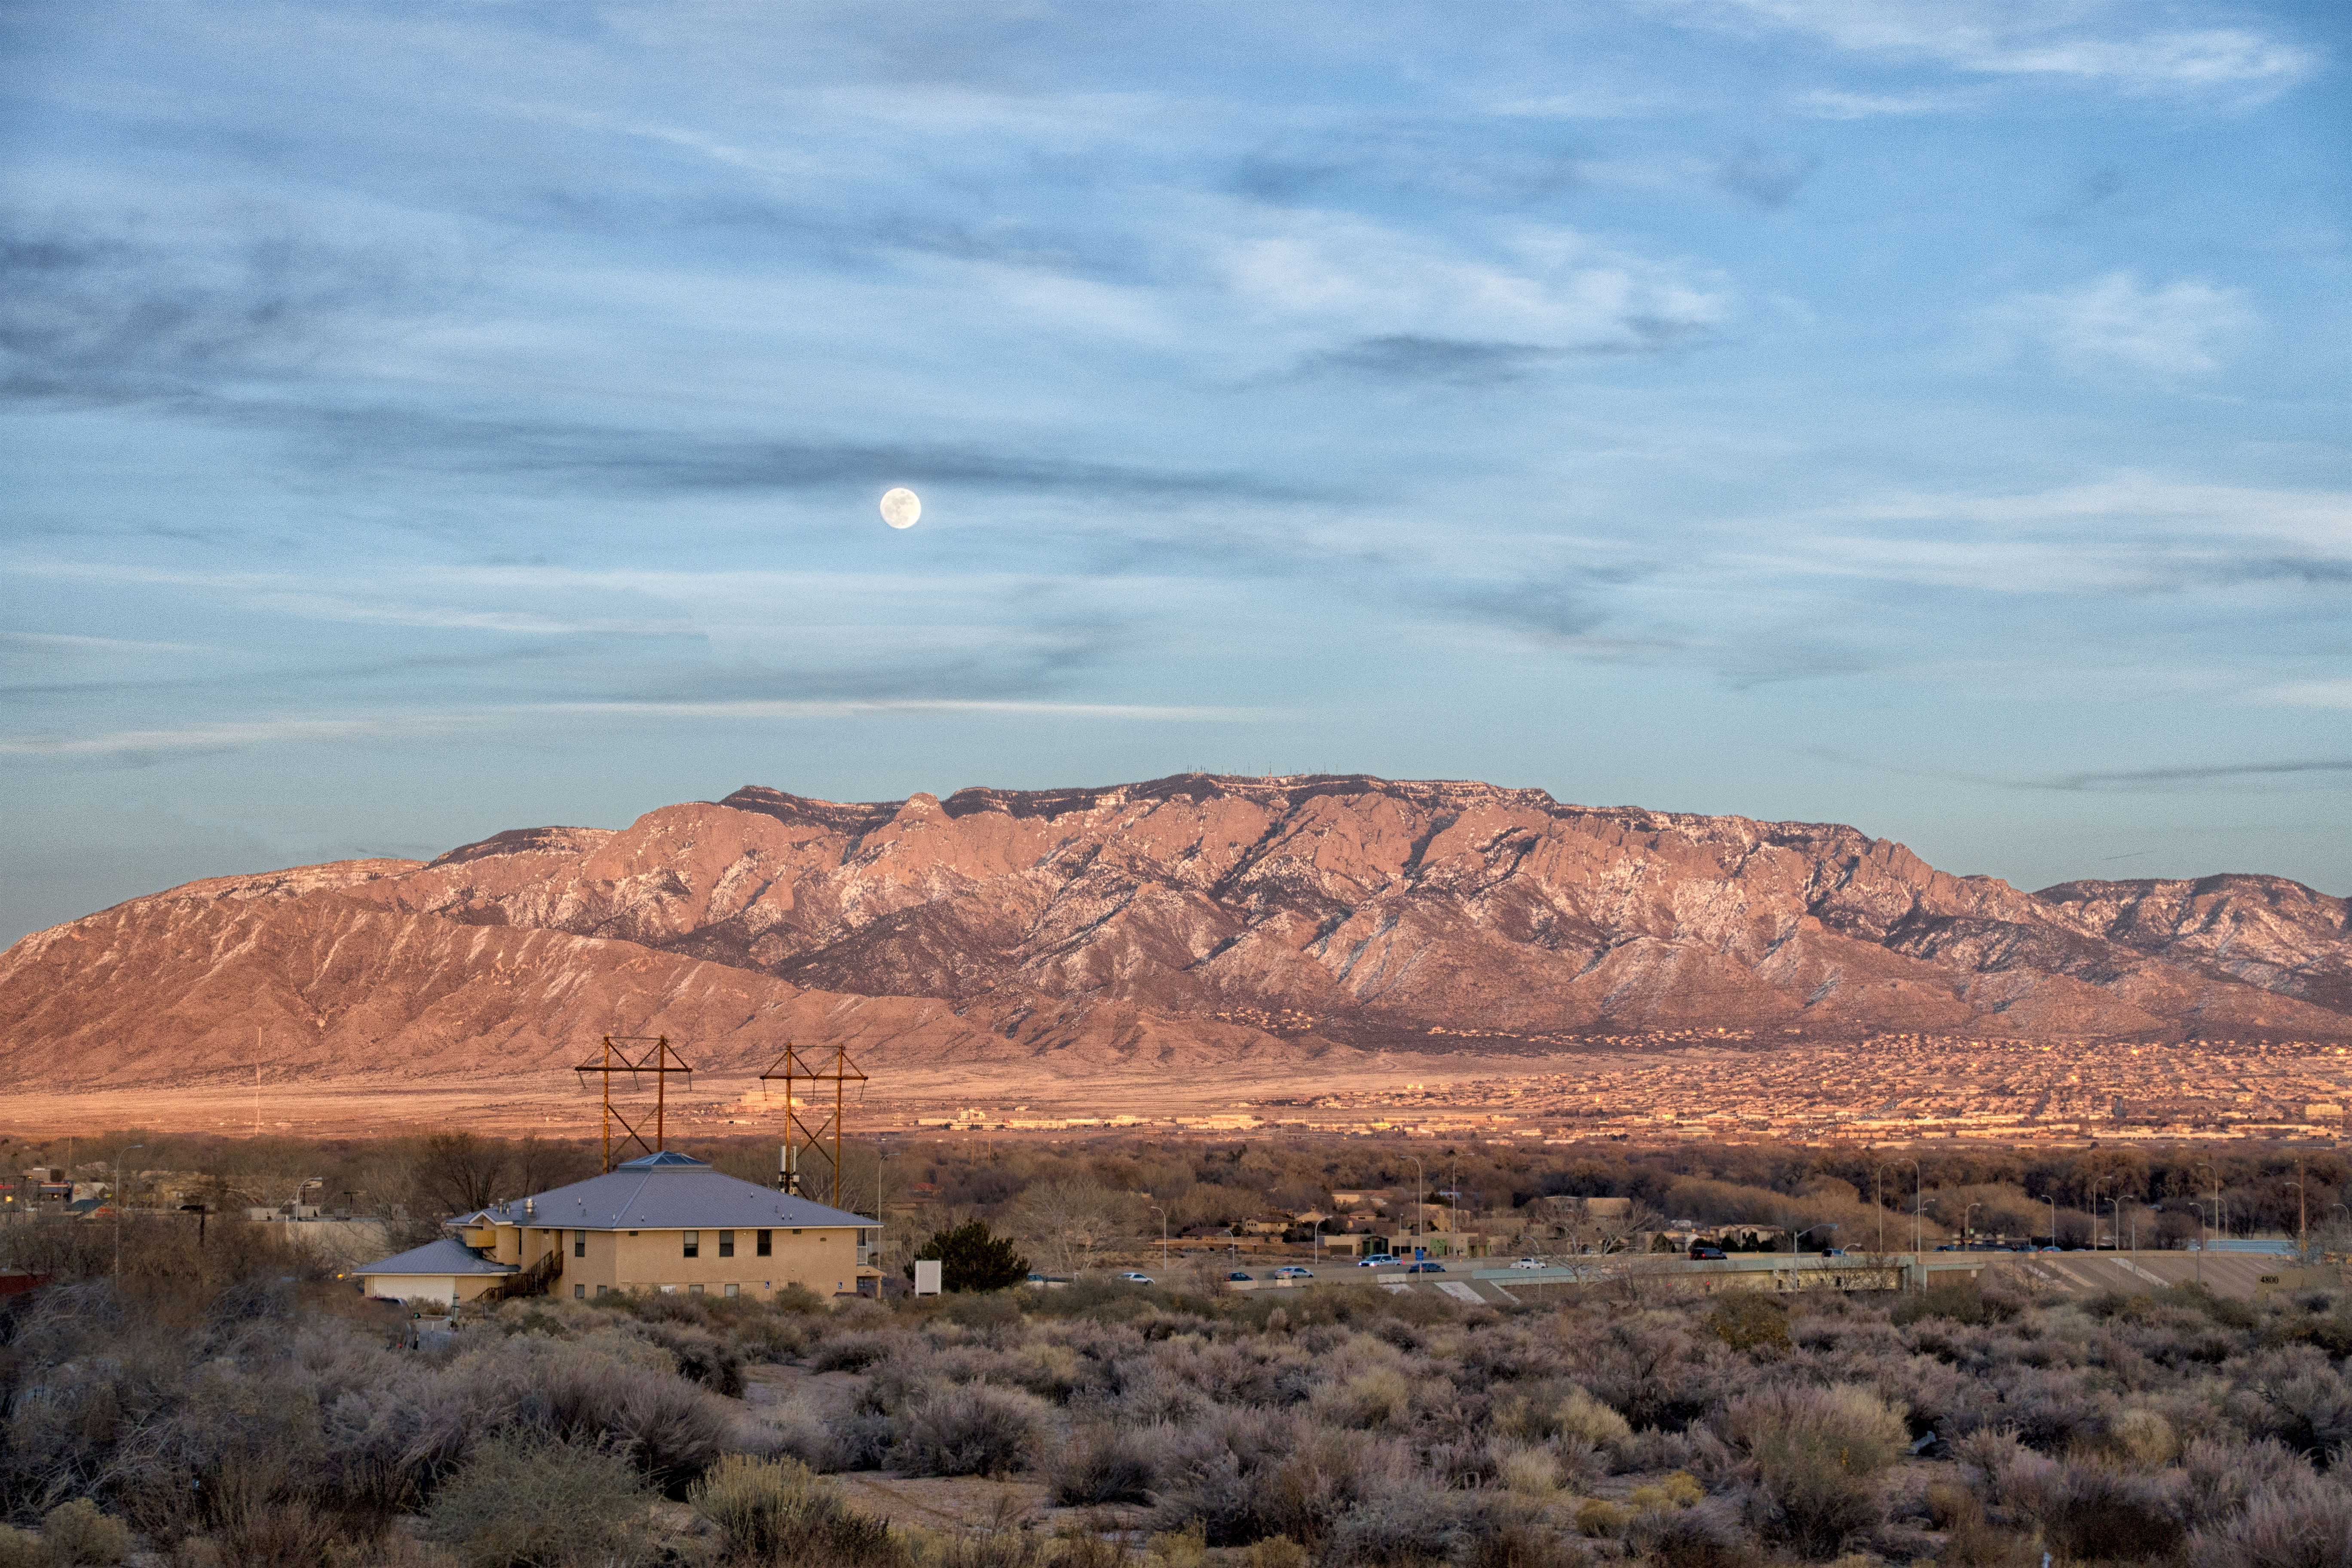
landscape, sea, rock, horizon, wilderness, mountain, snow, cloud, sunset, hill, desert, dawn, valley, dusk, plain, cool image, geology, badlands, plateau, fell, i, loch, newmexico, albuquerque, butte, sonycybershotrx100iii, sandiapeak, landform, natural environment, geographical feature, aeolian landform, mountainous landforms